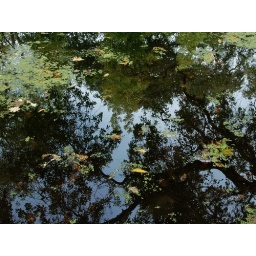
I thought the small green plants in the pond looked like leaves on the reflected trees.